Cümbüş

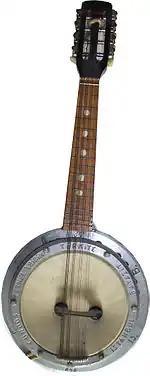
Mando-cümbüş, a Turkish banjo in the style of a mandolin. On this instrument the name is spelled "Cünbüş" instead of "Cümbüş".

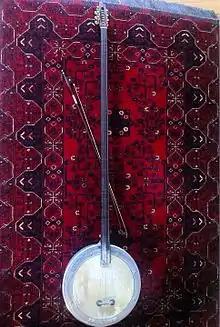
Tanbur Cümbüş of Dr. Ozan Yarman photographed in his residence at Istanbul in January 2013.

The Cümbüş Company in Istanbul, Turkey manufactures several different models. They include: